Birmingham Market Hall

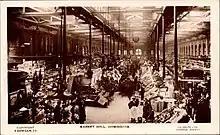
The interior, on an undated Lilywhite postcard. The roof-supporting columns can be seen.

The hall fronted onto High Street (no longer extant south of its junction with New Street) to its east, with another entrance up steep steps, on Worcester Street to the east. Phillips Street (now a tunnel linking Smallbrook Street to Moor Street) was to its north, and Bell Street (now lost) to its south. The site sloped steeply down, to the south.